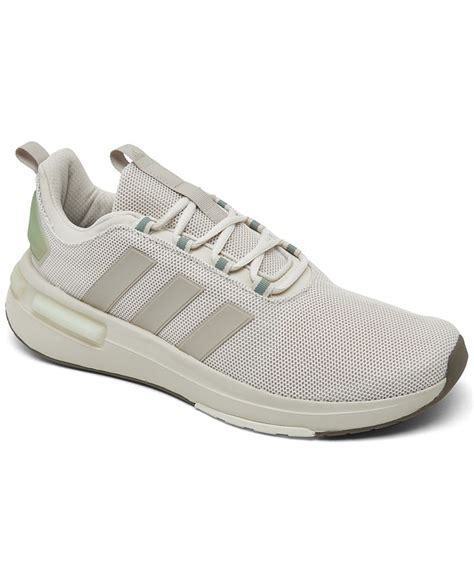
Brand: Adidas
Model: Racer TR23